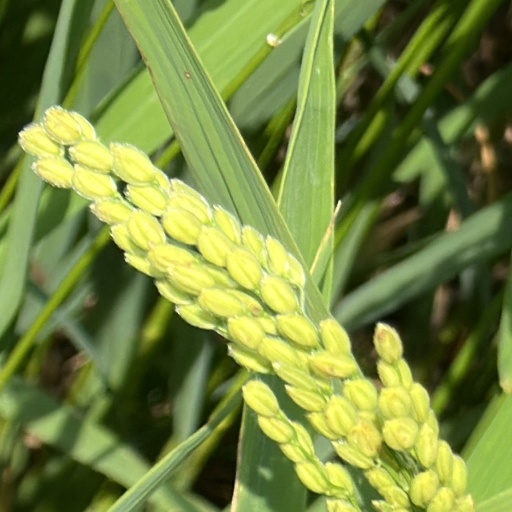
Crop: rice